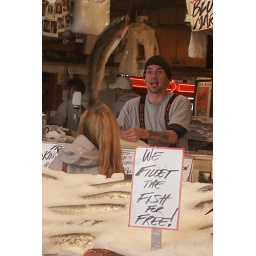
Getting hit in the head at the fish market